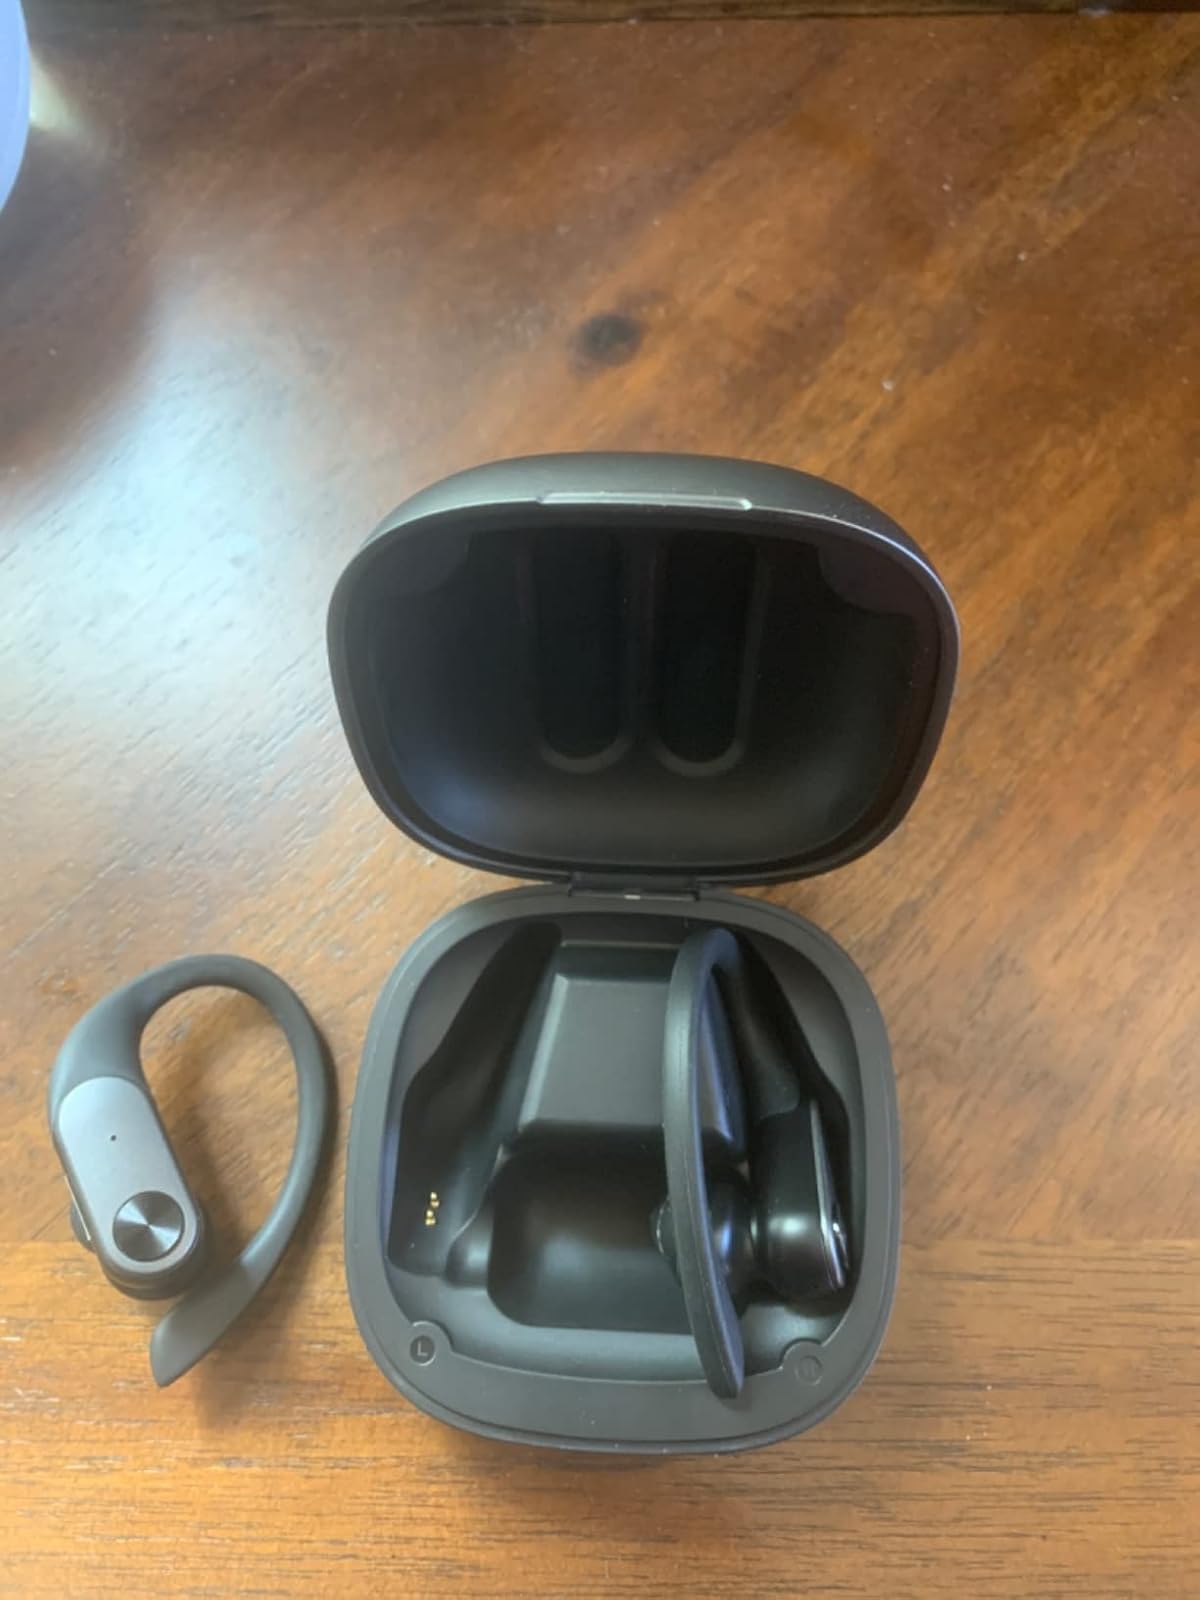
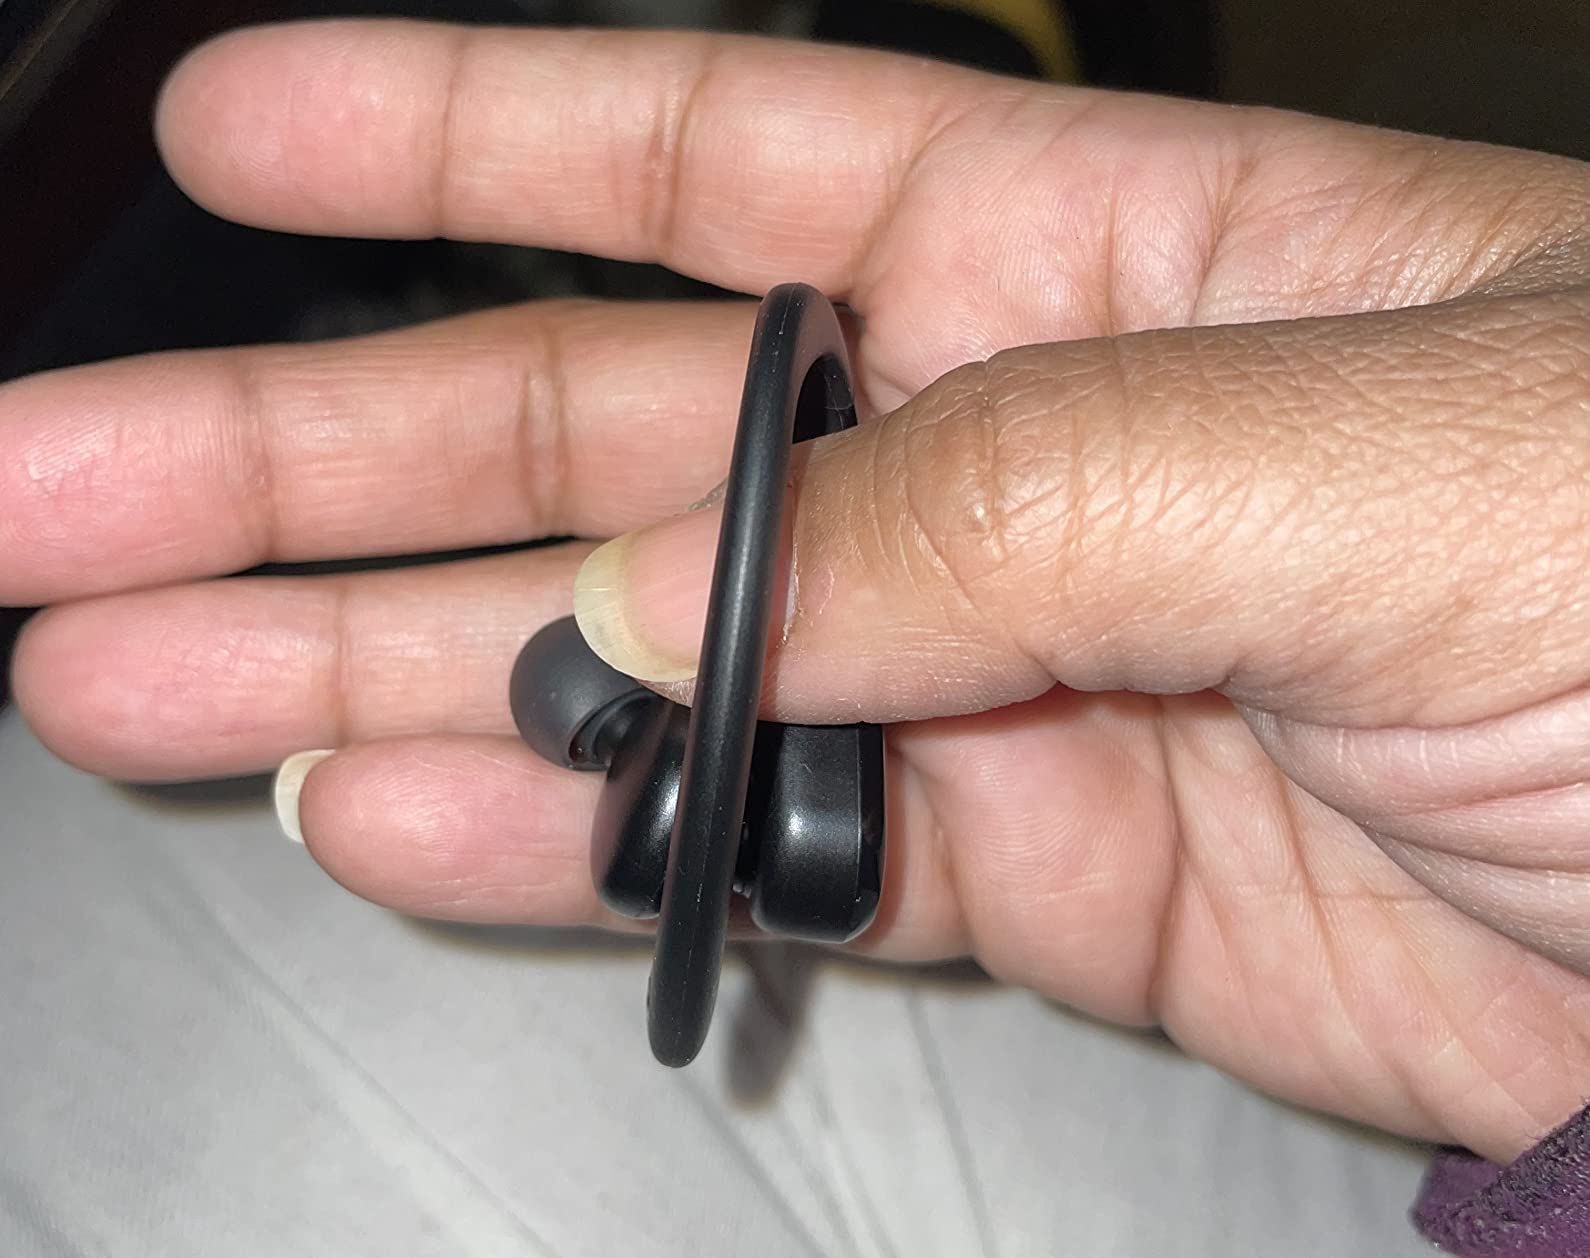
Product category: earbuds
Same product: no